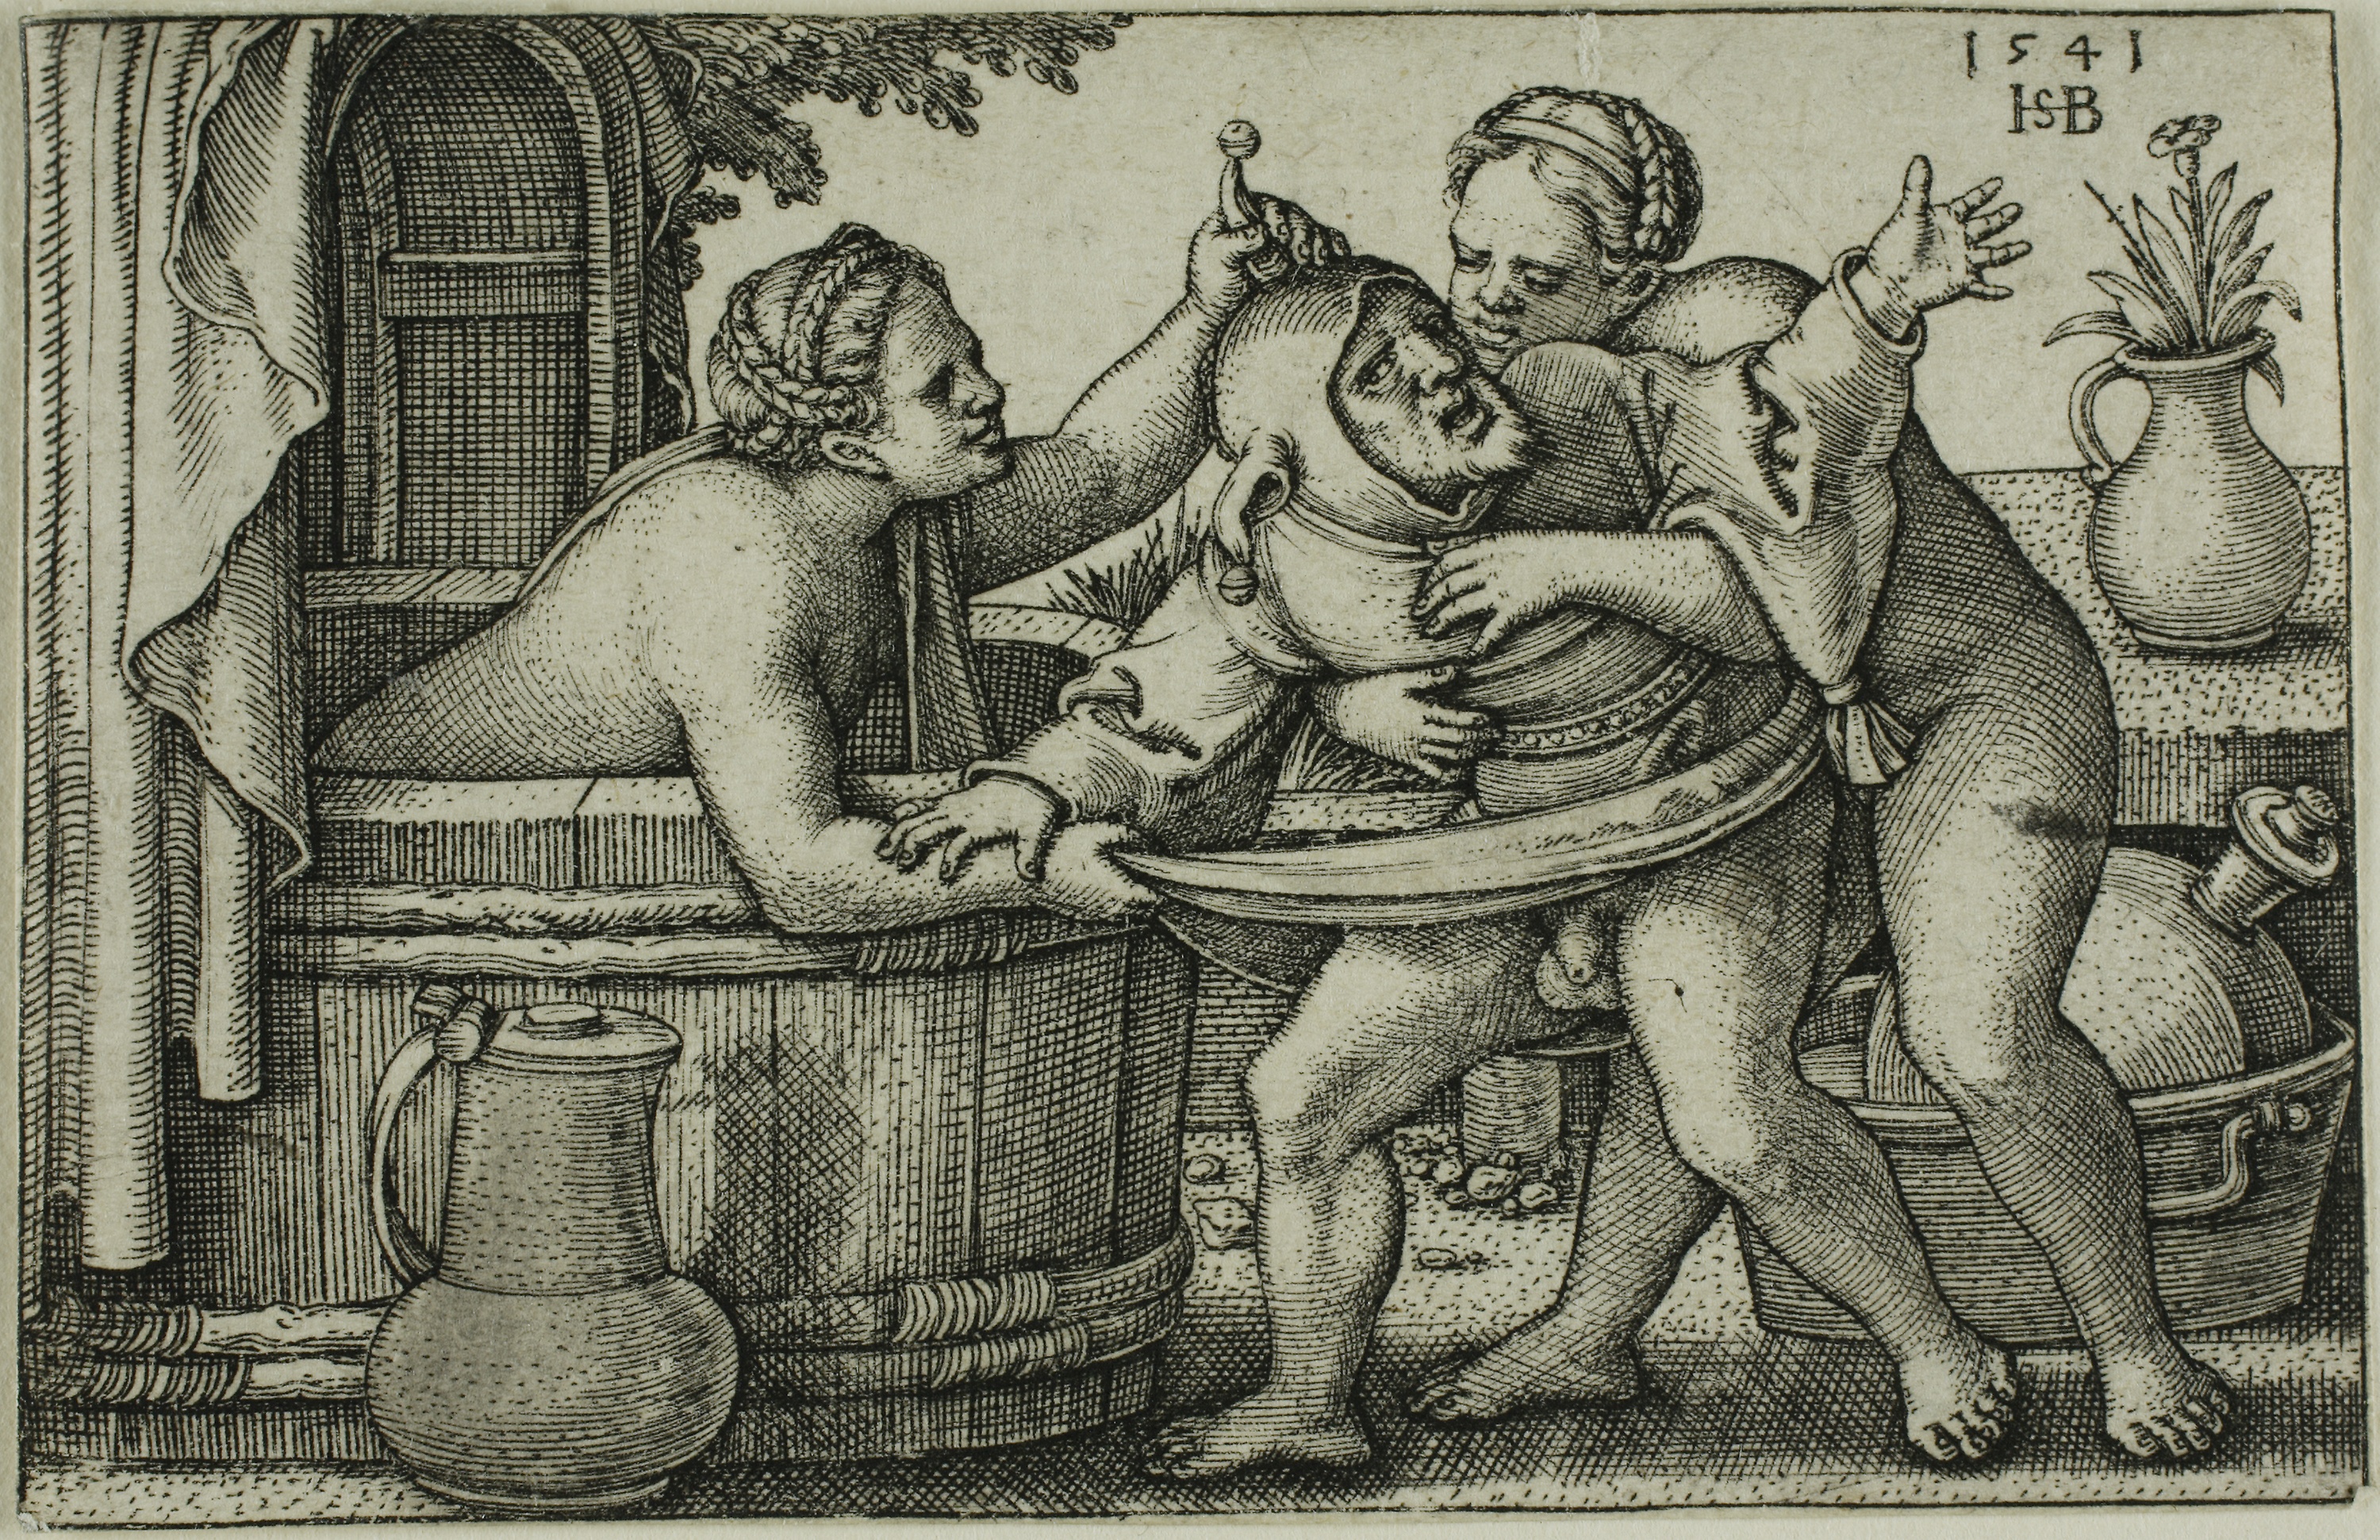
art, history, middle ages, ancient history, human behavior, mythology, visual arts, black and white, illustration, drawing